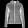
Label: Coat